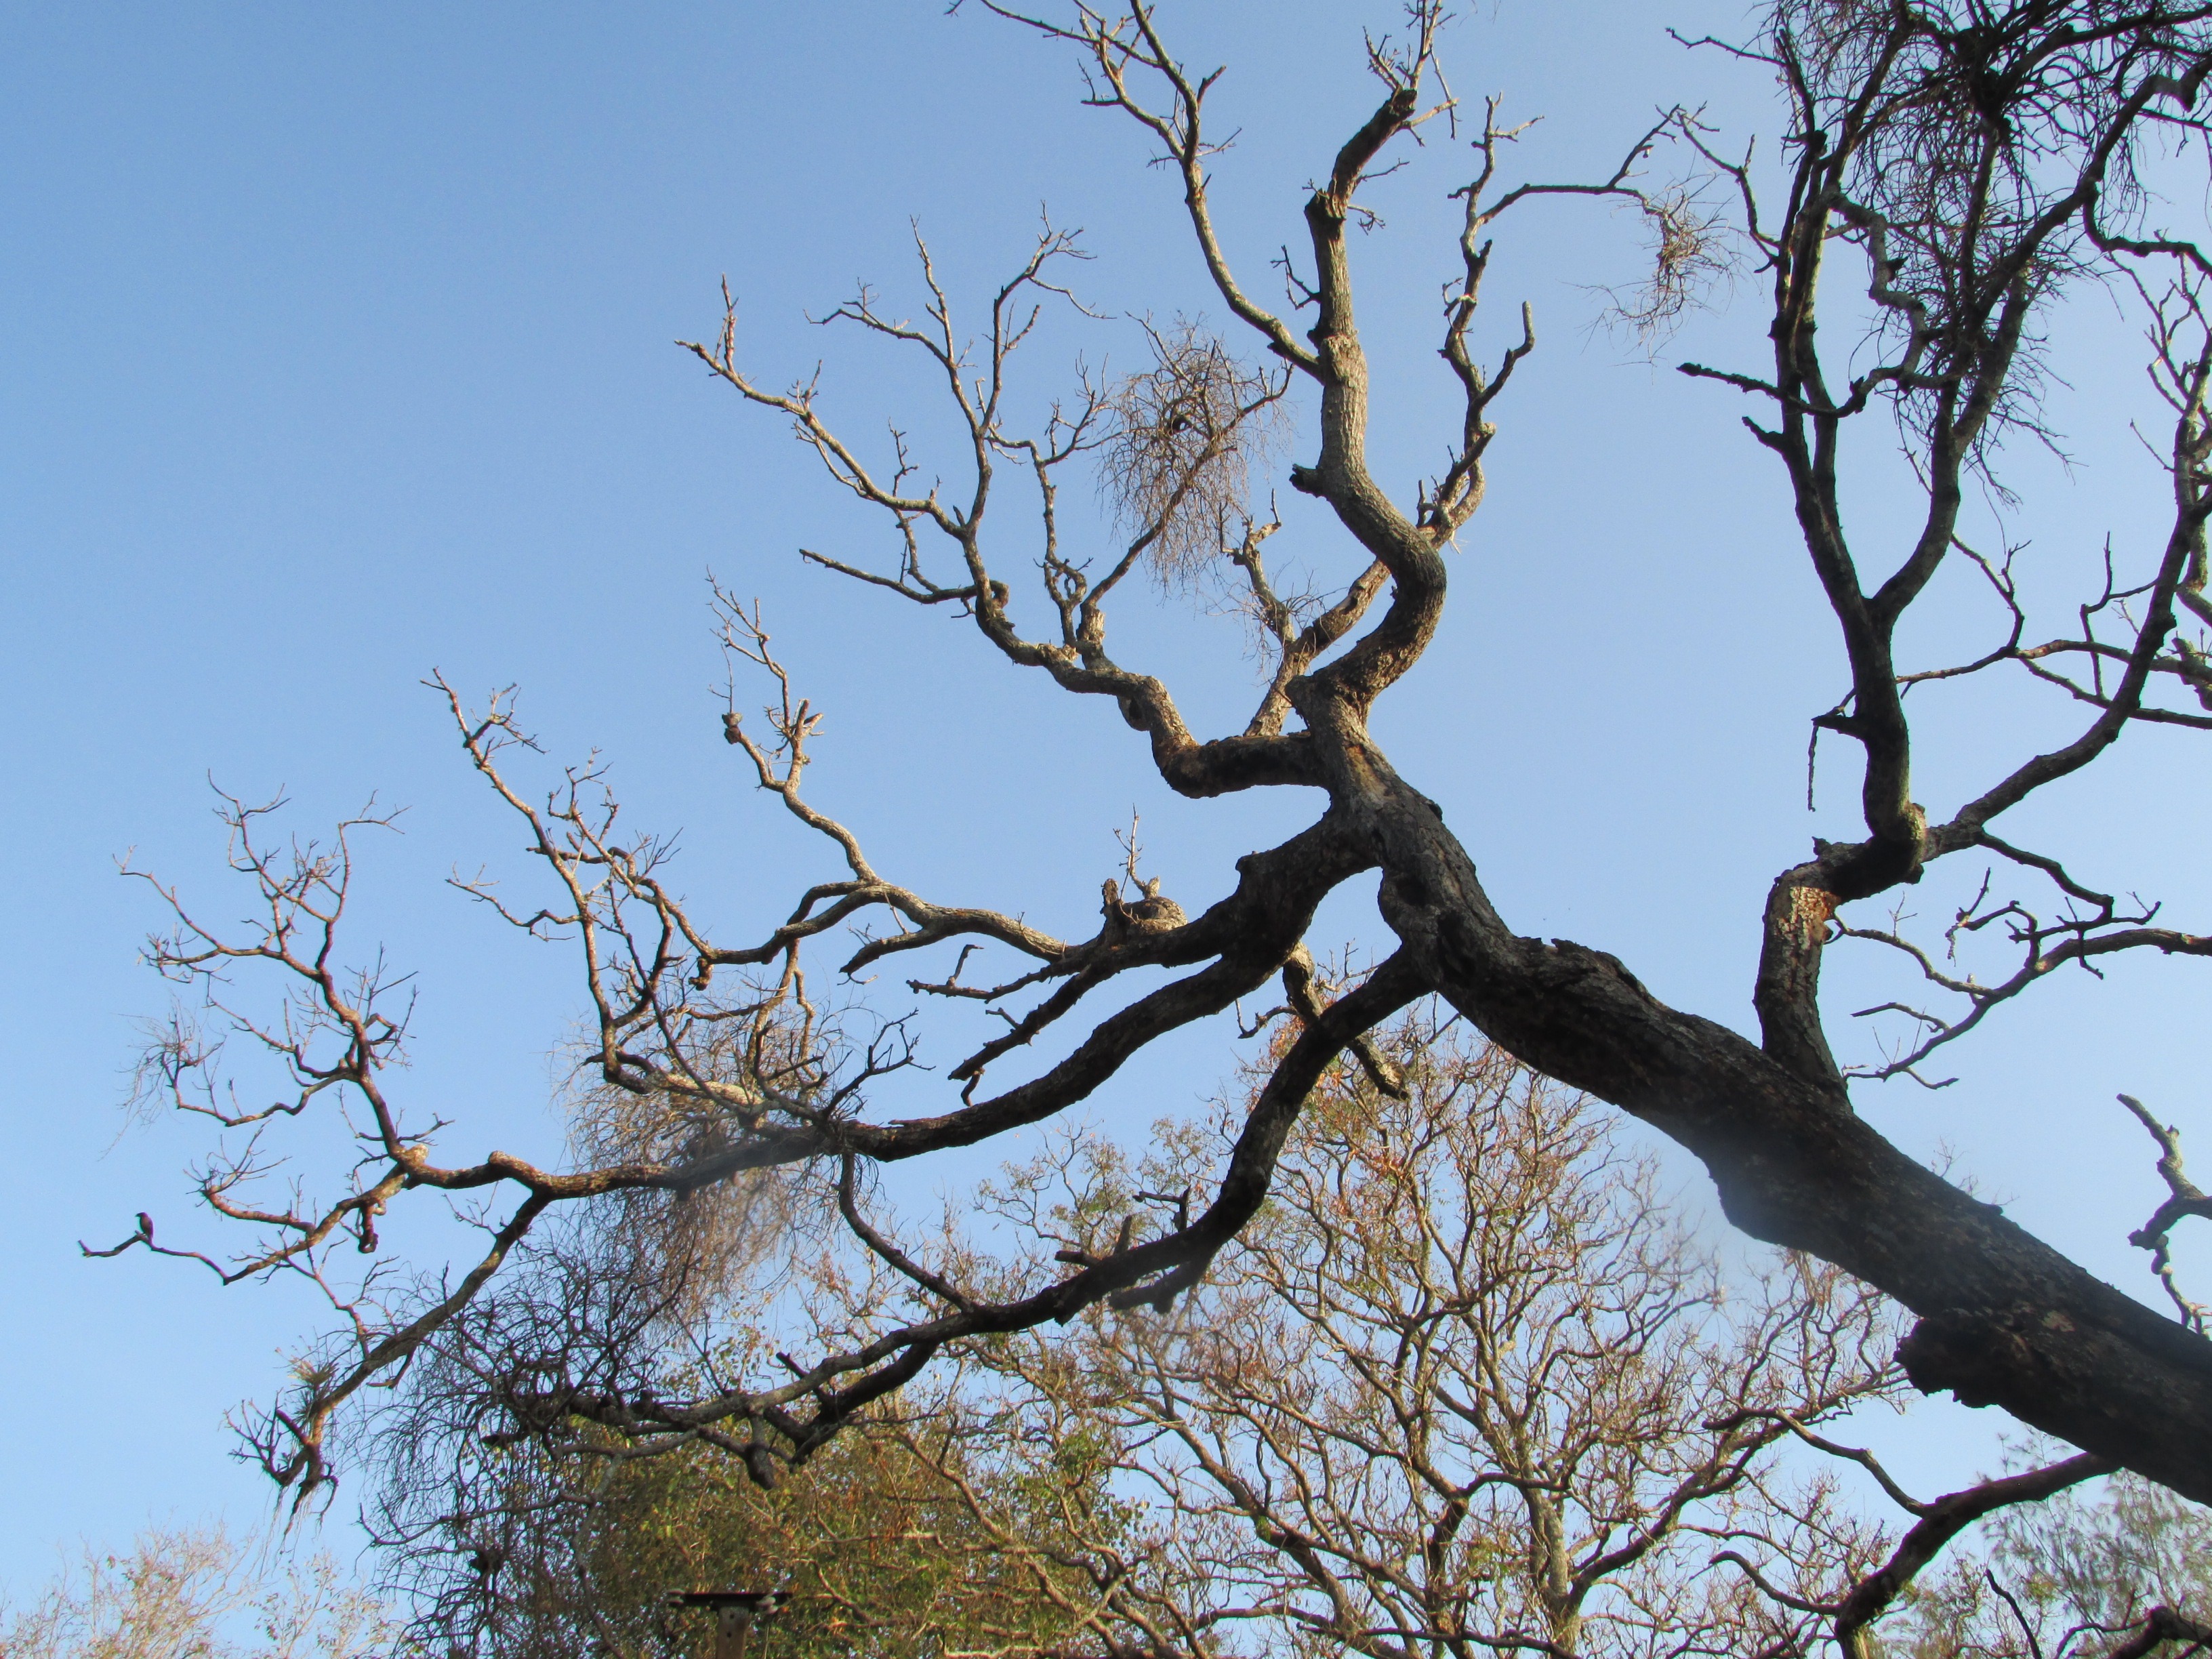
tree, nature, forest, wilderness, branch, blossom, winter, plant, leaf, flower, environment, spring, agriculture, dharwad, flora, outdoors, twigs, woods, branches, india, woodland, organic, woody plant